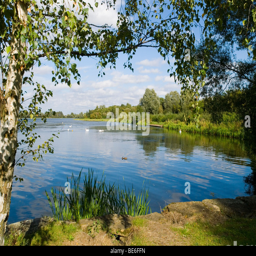
a view through the trees to the lake